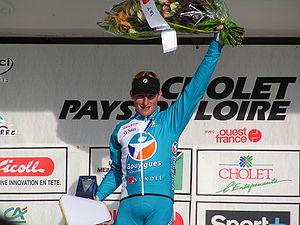
Pierrick Fédrigo, né le 30 novembre 1978 à Marmande en Lot-et-Garonne, est un coureur cycliste français. Professionnel de 2000 à 2016, il a notamment remporté quatre étapes sur le Tour de France, le championnat de France 2005, le Grand Prix de Plouay 2008 et le Critérium international 2010.
Le Cholet-Pays de la Loire est une course cycliste d'un jour se disputant en France au mois de mars. Cette course fait partie de l'UCI Europe Tour en catégorie 1.1. Depuis 1992 et à l’exception de 2018 et 2019, l'épreuve est inscrite au programme de la Coupe de France de cyclisme sur route.